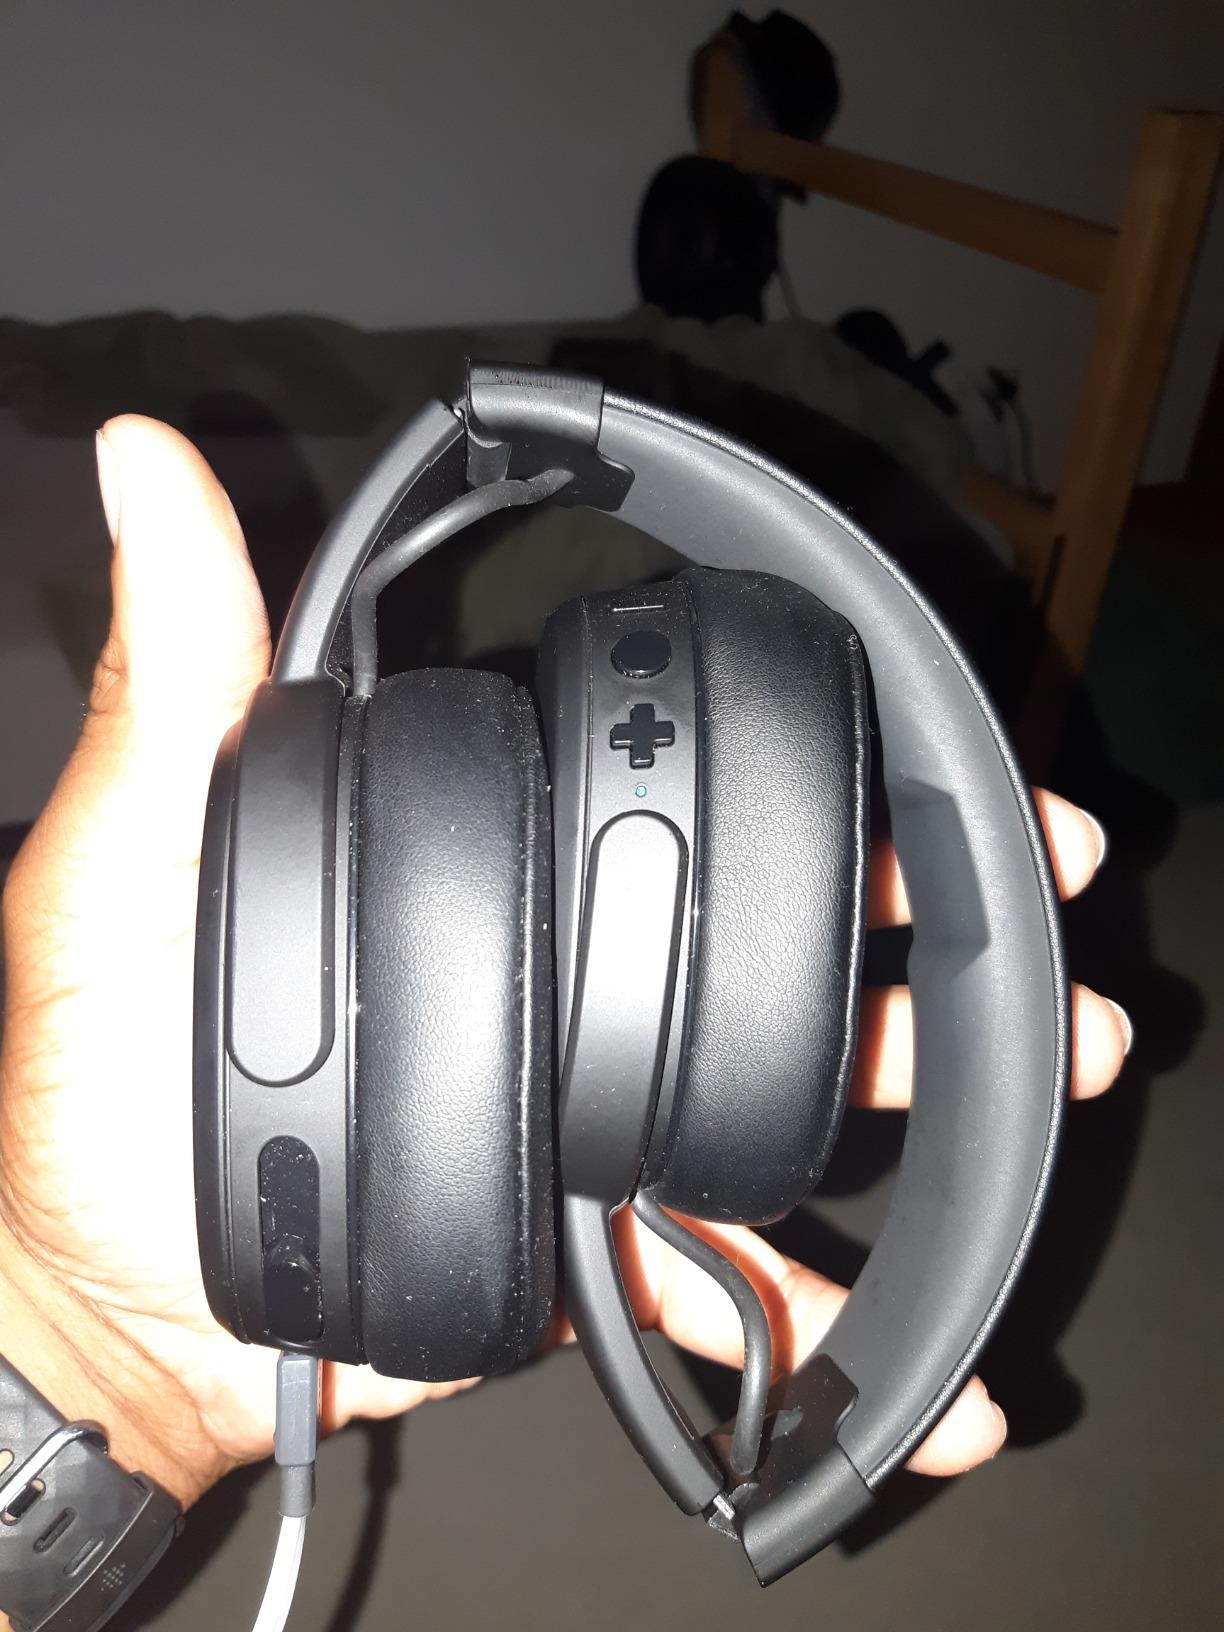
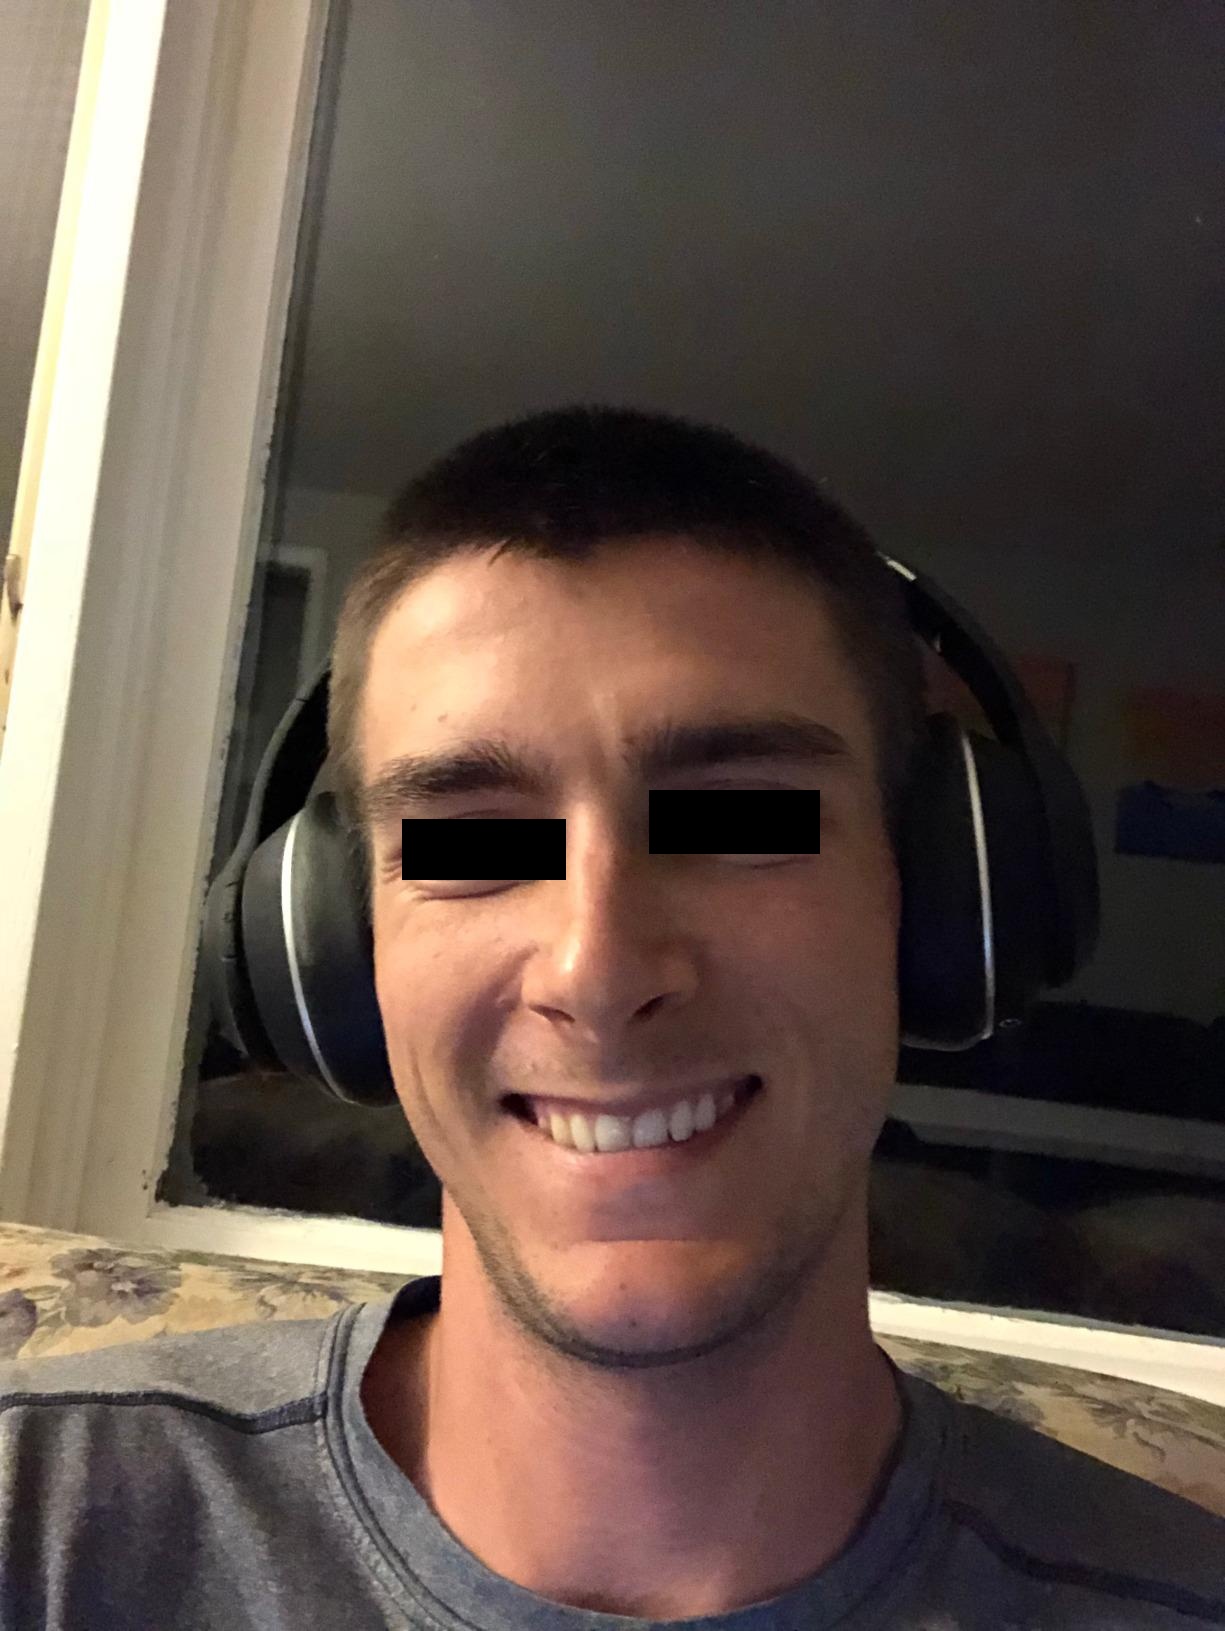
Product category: headphones
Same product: no